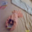
Label: lobster